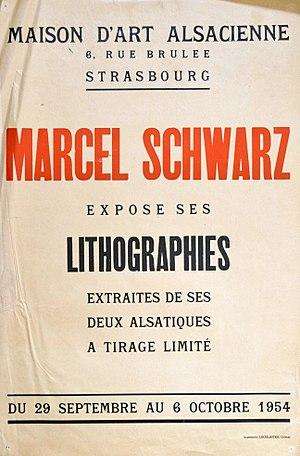
affiche
Marcel Schwarz est un décorateur de théâtre et un artiste peintre français né le 28 décembre 1914 à Strasbourg et mort le 14 juillet 1985 dans sa ville natale.